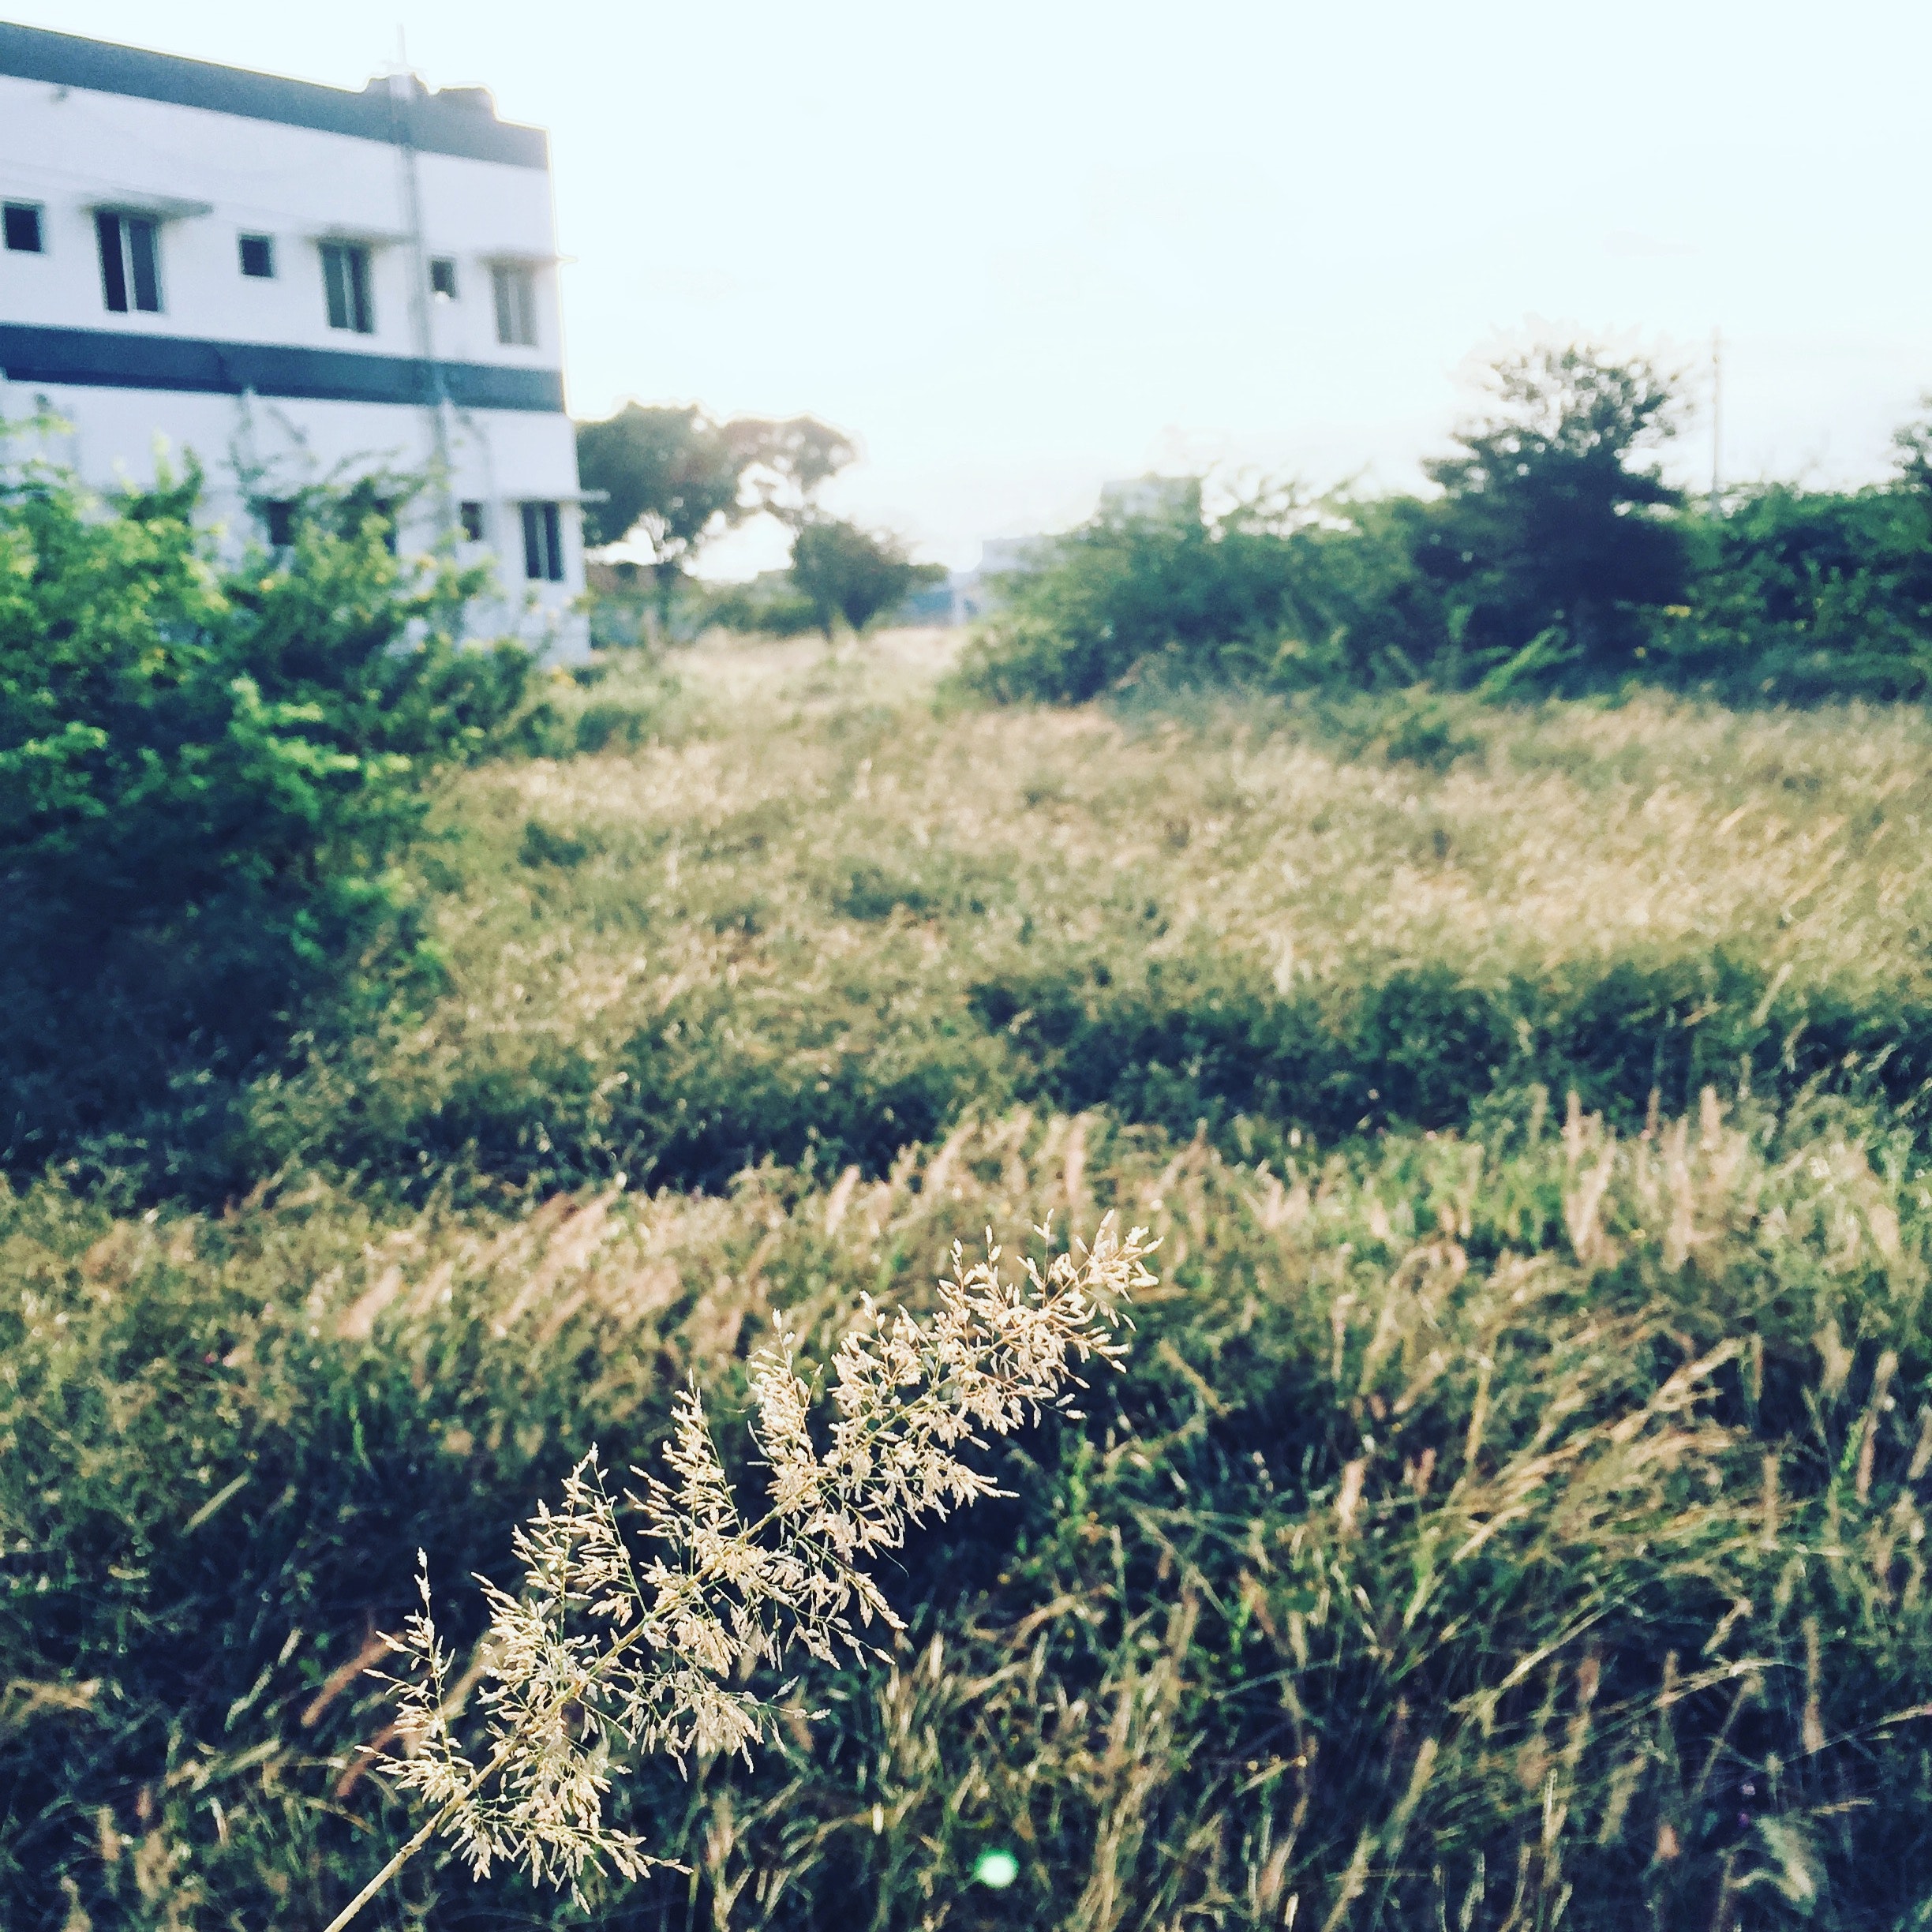
vegetation, grass, natural landscape, sky, natural environment, wilderness, grass family, tree, morning, plant, cloud, mountain, shrubland, plant community, house, summer, land lot, grassland, rural area, prairie, shrub, photography, sunlight, meadow, soil, home, meteorological phenomenon, village, hill, city, flower